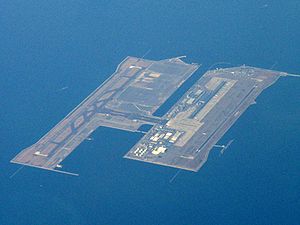
Kansai International Airport
Luftfoto over KIX
Kansai International Airport er en international lufthavn på en kunstig ø midt i Osaka Bugt, 38 km sydvest for Osaka Station ved megabyen Osaka i Japan. Lufthavnen er via en fast forbindelse forbundet til hovedøen Honshu. Lufthavnen fungerer som international luftforbindelse for All Nippon Airways, Japan Airlines, Nippon Cargo Airlines, foruden Japans første internationale lavpris-flyselskab Peach.